Madge Kennedy

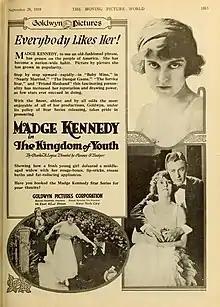
"The Kingdom of Youth" (1918)

In 1917, Sam Goldwyn of Goldwyn Pictures signed Kennedy to a film contract. She starred in 21 five-reel films, such as "Baby Mine" (1917), "Nearly Married "(1917), "Our Little Wife" (1918), "The Service Star" (1918) and "Dollars and Sense" (1920).